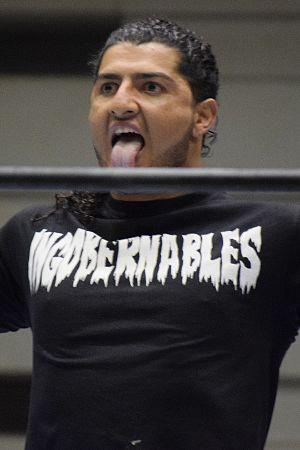
William Arturo Muñoz González, né le 29 septembre 1988 à Tala, Jalisco, est un Luchador mexicain ou lutteur professionnel travaillant sous le nom de ring Rush au sein du Consejo Mundial de Lucha Libre. Il est le fils de Arthur Muñoz et le frère de Dragon Lee/Místico II et de Dragon Lee II.